Answer in natural language. Where is Doorway with respect to black wheeled office chair? Choose between the following options: left or right
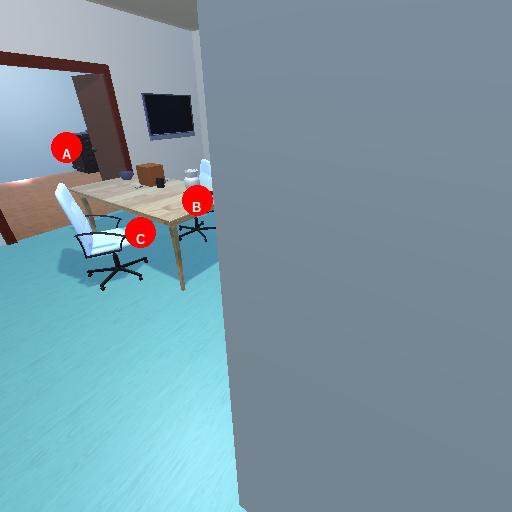
<answer>left</answer>